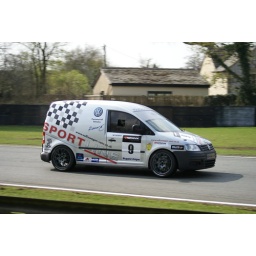
VW cup race 2, van came in 4th